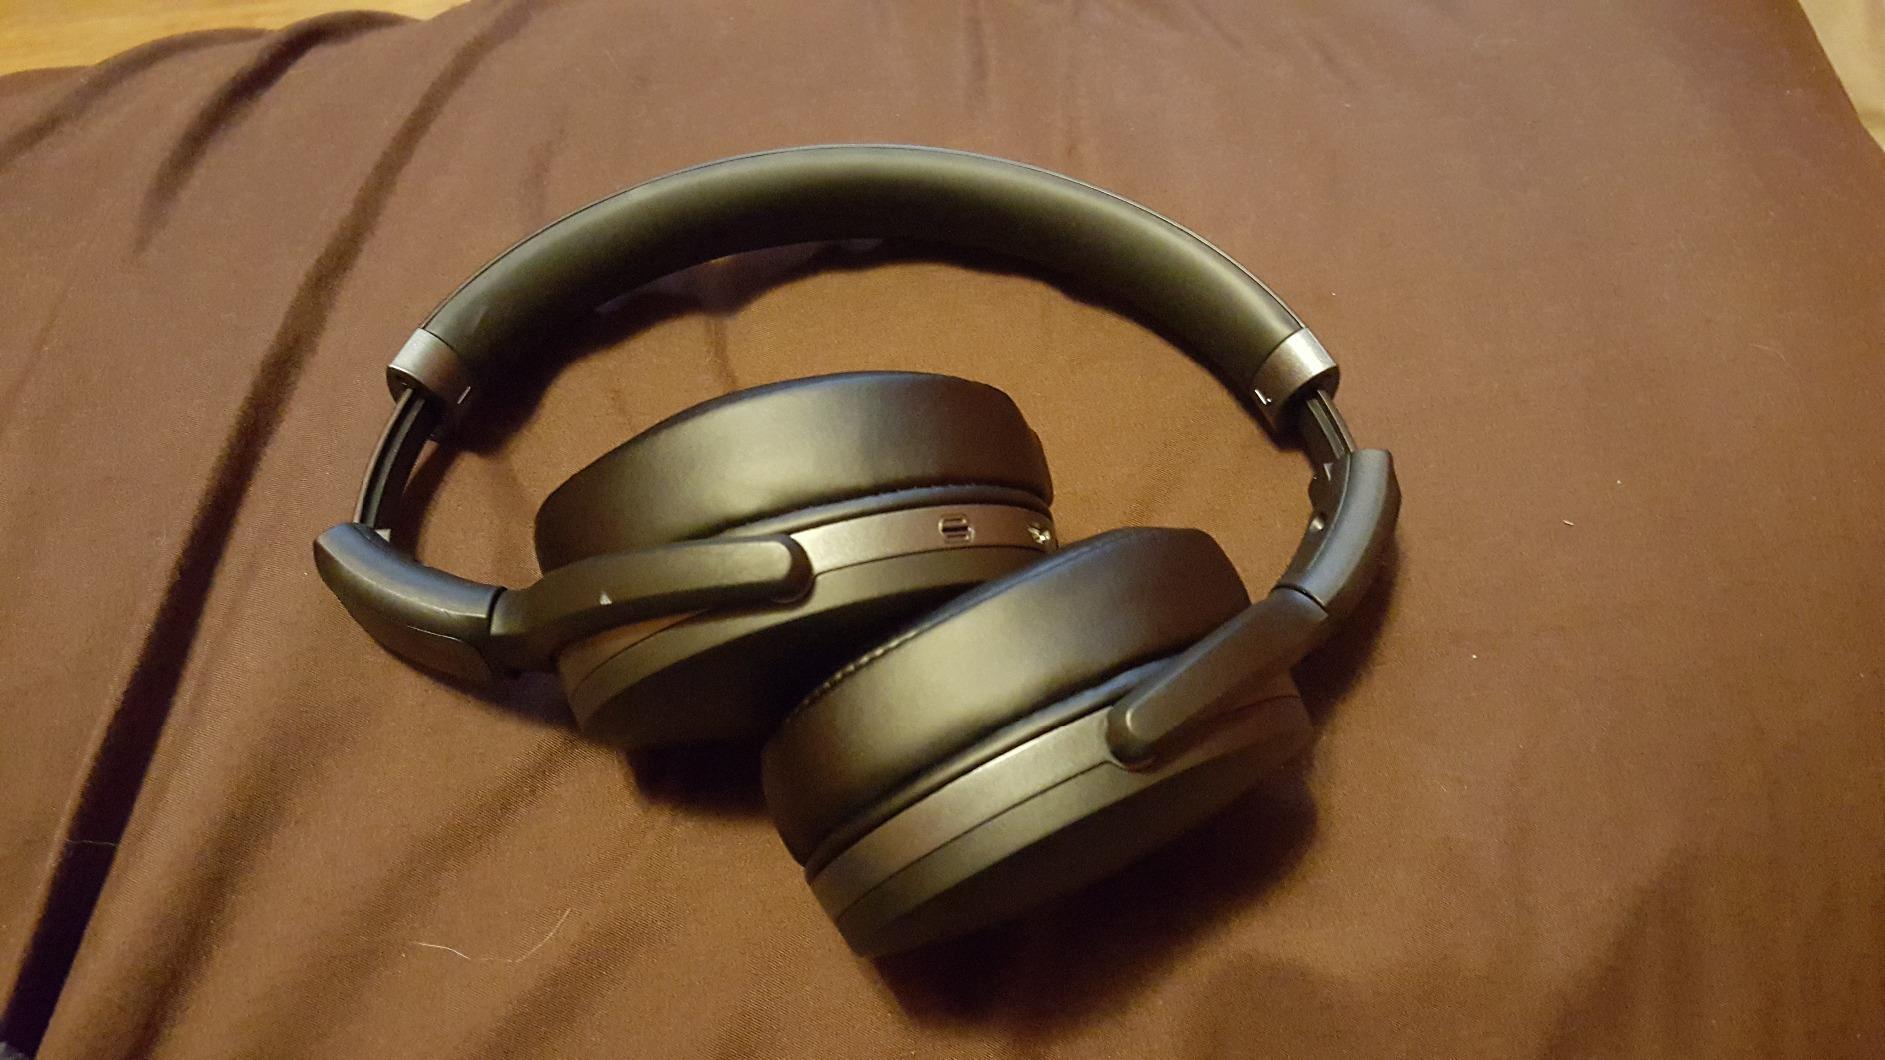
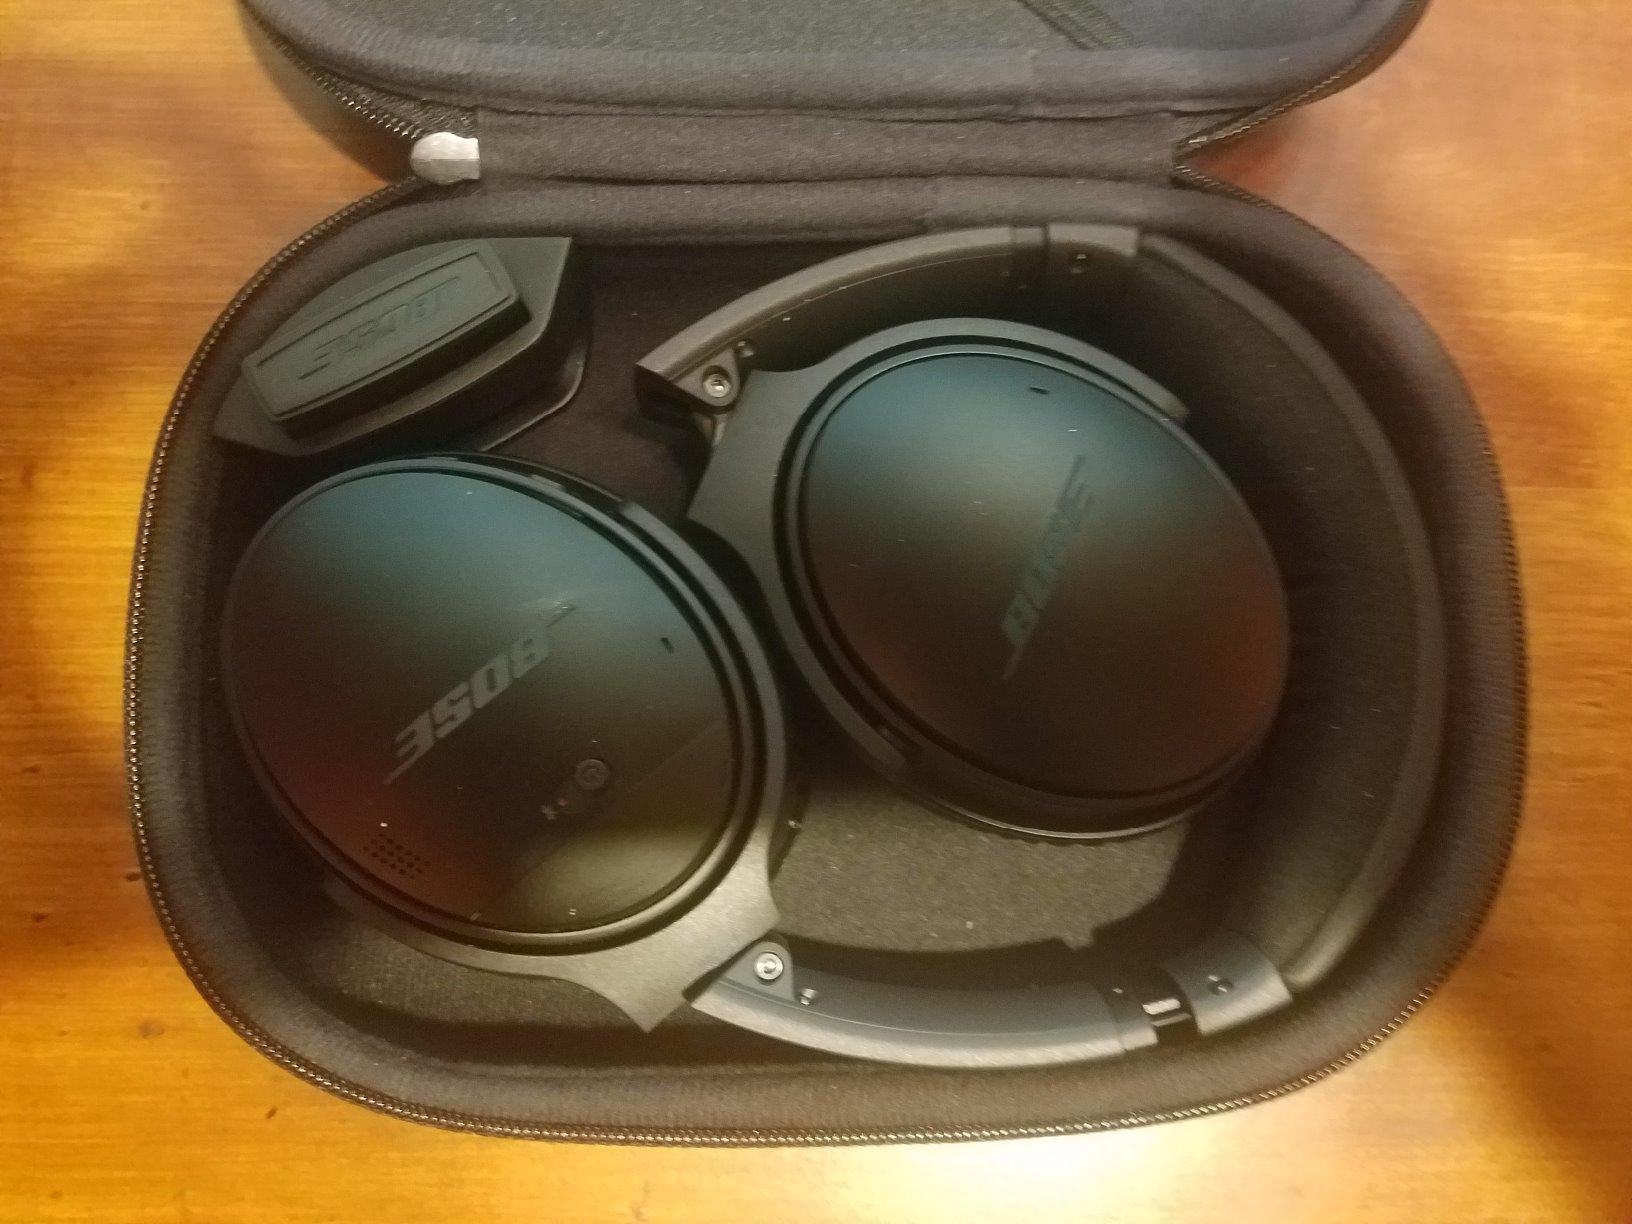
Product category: headphones
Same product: no